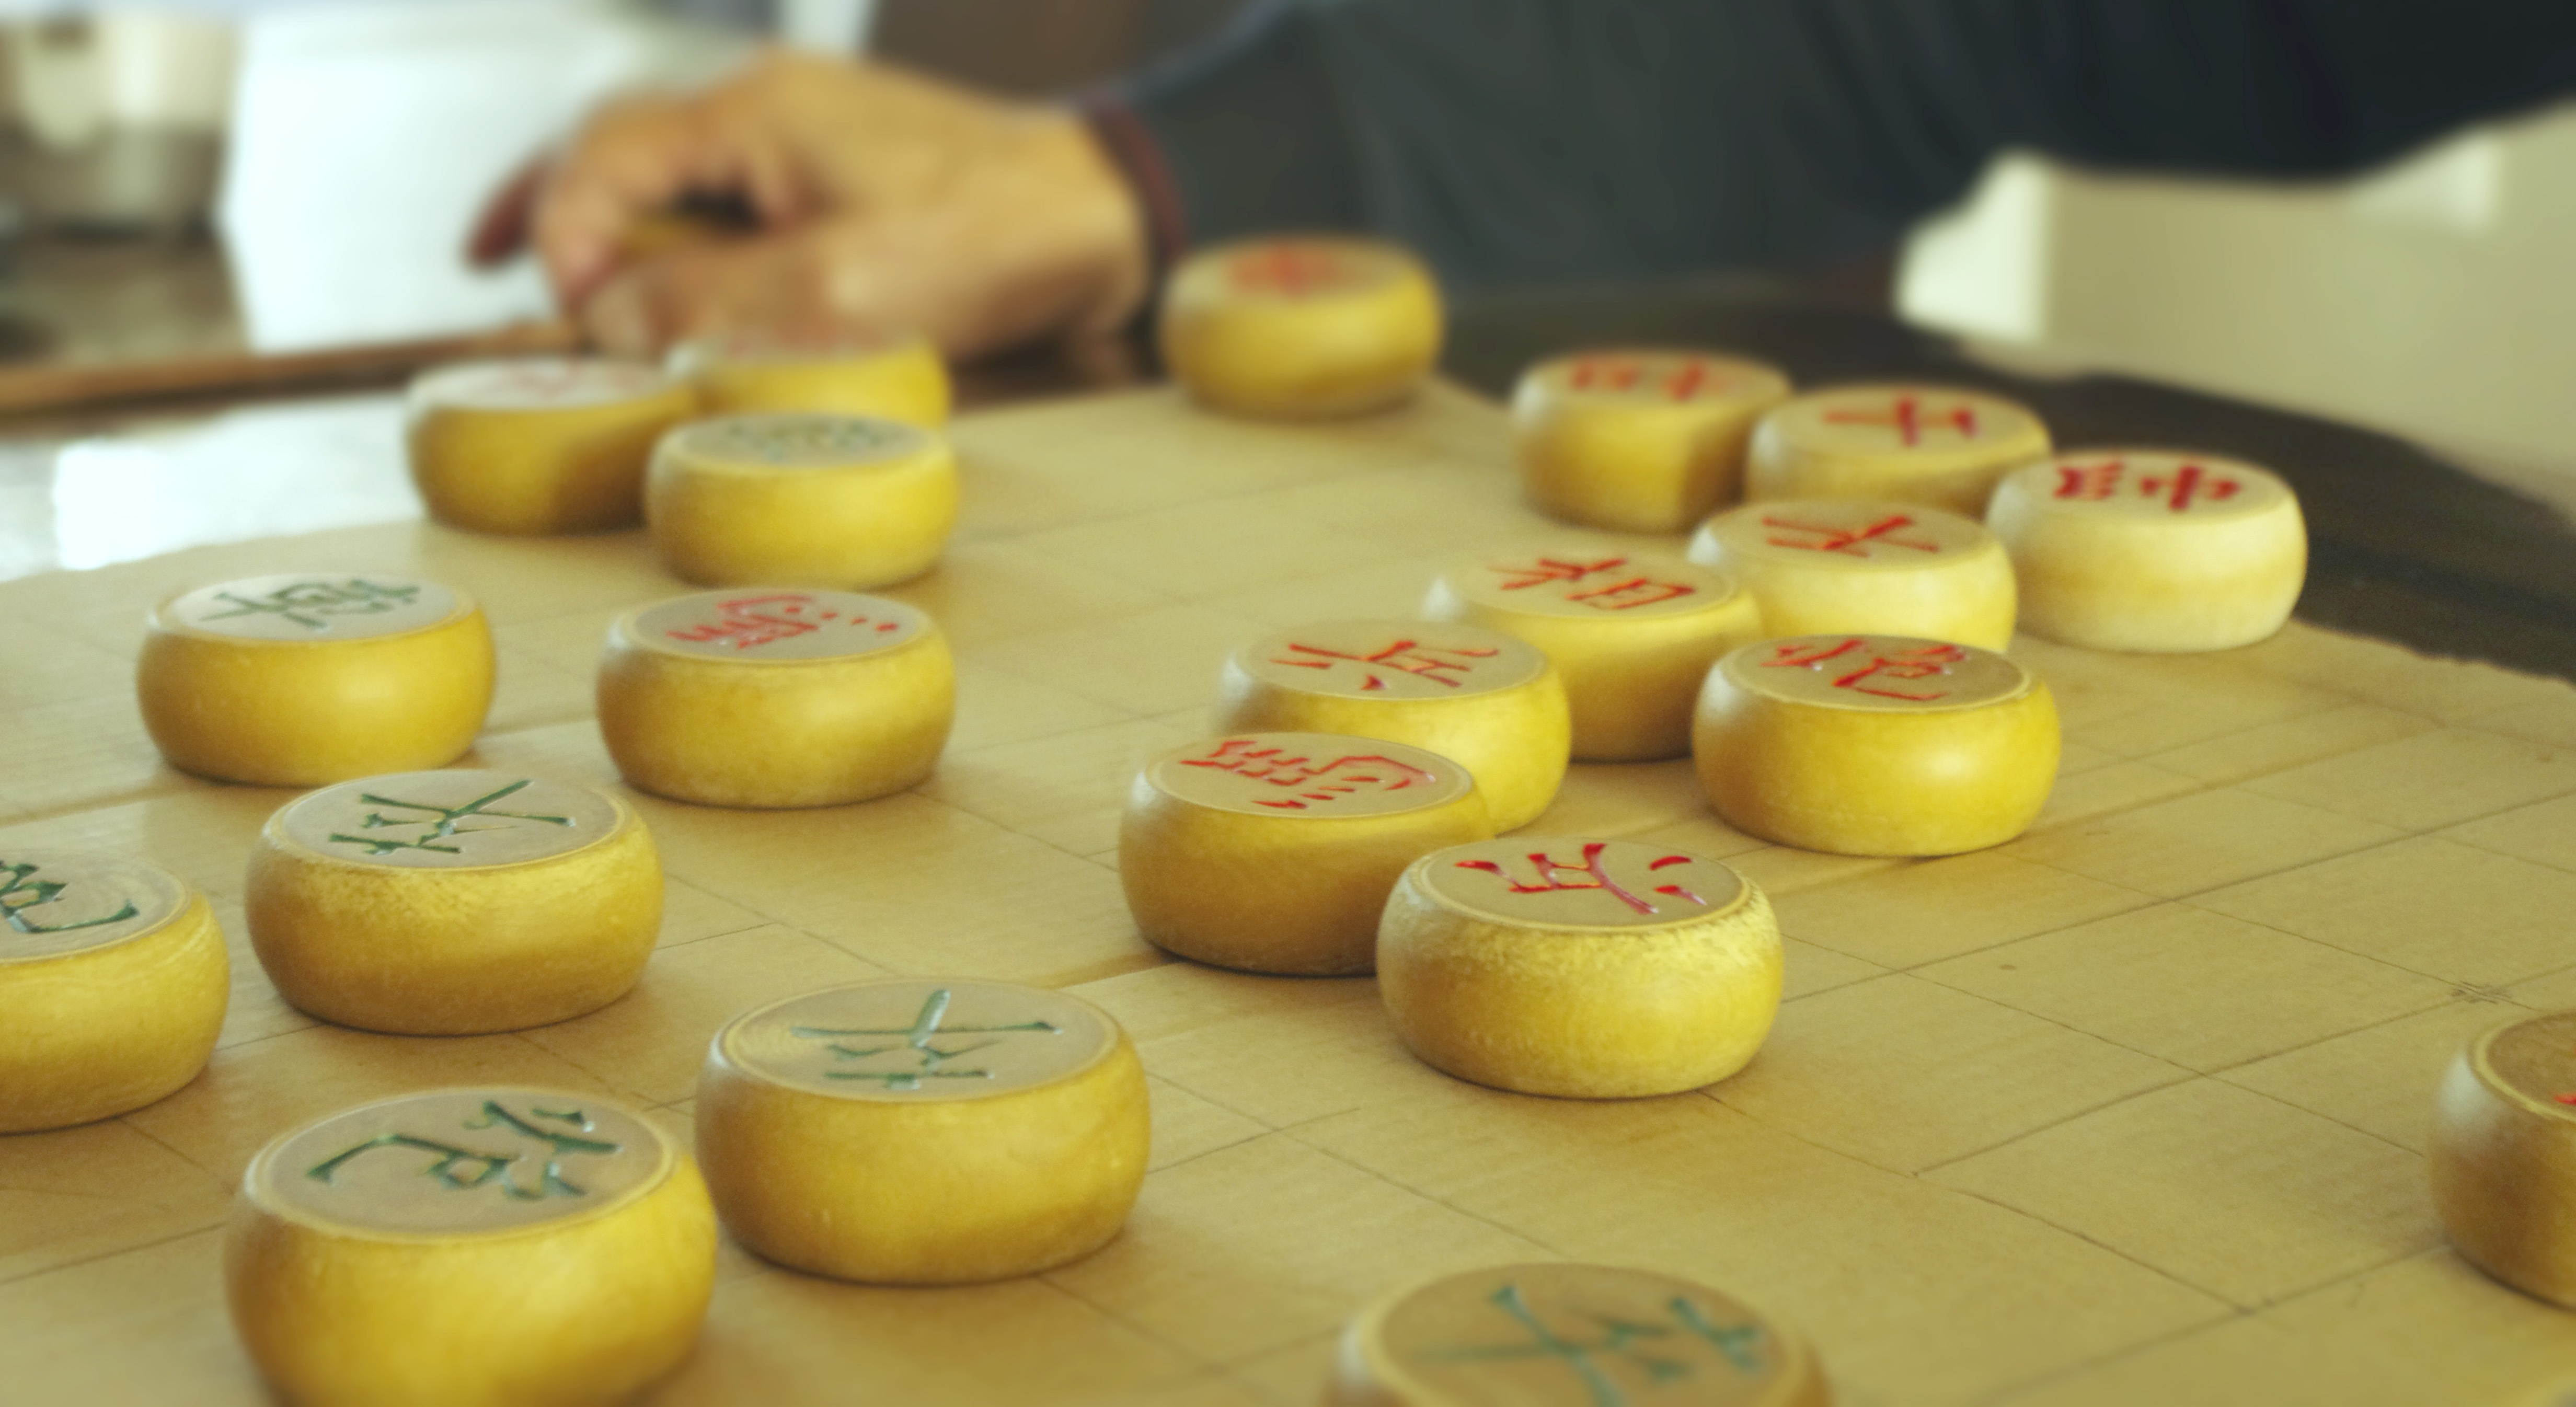
game, fruit, warm, home, food, produce, yellow, breakfast, baking, dessert, cuisine, icing, parents, china wind, flowering plant, land plant